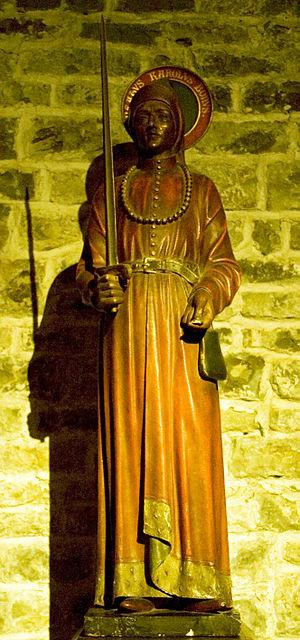
Le bienheureux Charles le Bon Magyar: Jó Károly, Flandria grófja
Charles Iᵉʳ de Flandre, dit Charles le Bon, né vers 1083 à Odense et mort le 2 mars 1127 à Bruges, est comte de Flandre de 1119 à 1127. Très populaire pour les mesures prises en faveur des pauvres, il est assassiné par ceux dont les intérêts sont menacés. Considéré comme « martyr et saint » par le peuple dès après sa mort, il est formellement béatifié en 1883 par Léon XIII.